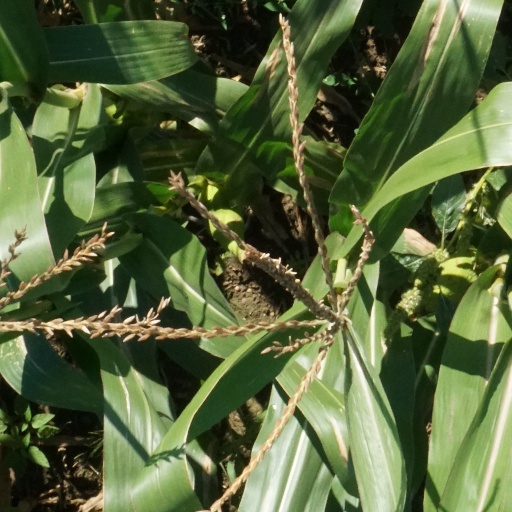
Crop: maize; corn